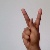
The image shows a hand gesture representing the letter 'K' in Indian Sign Language.